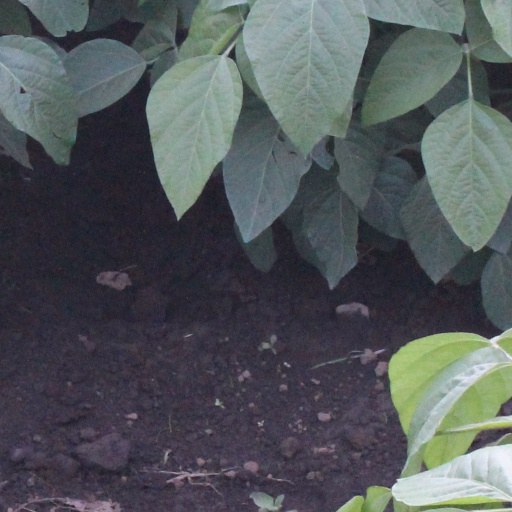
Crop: soybean